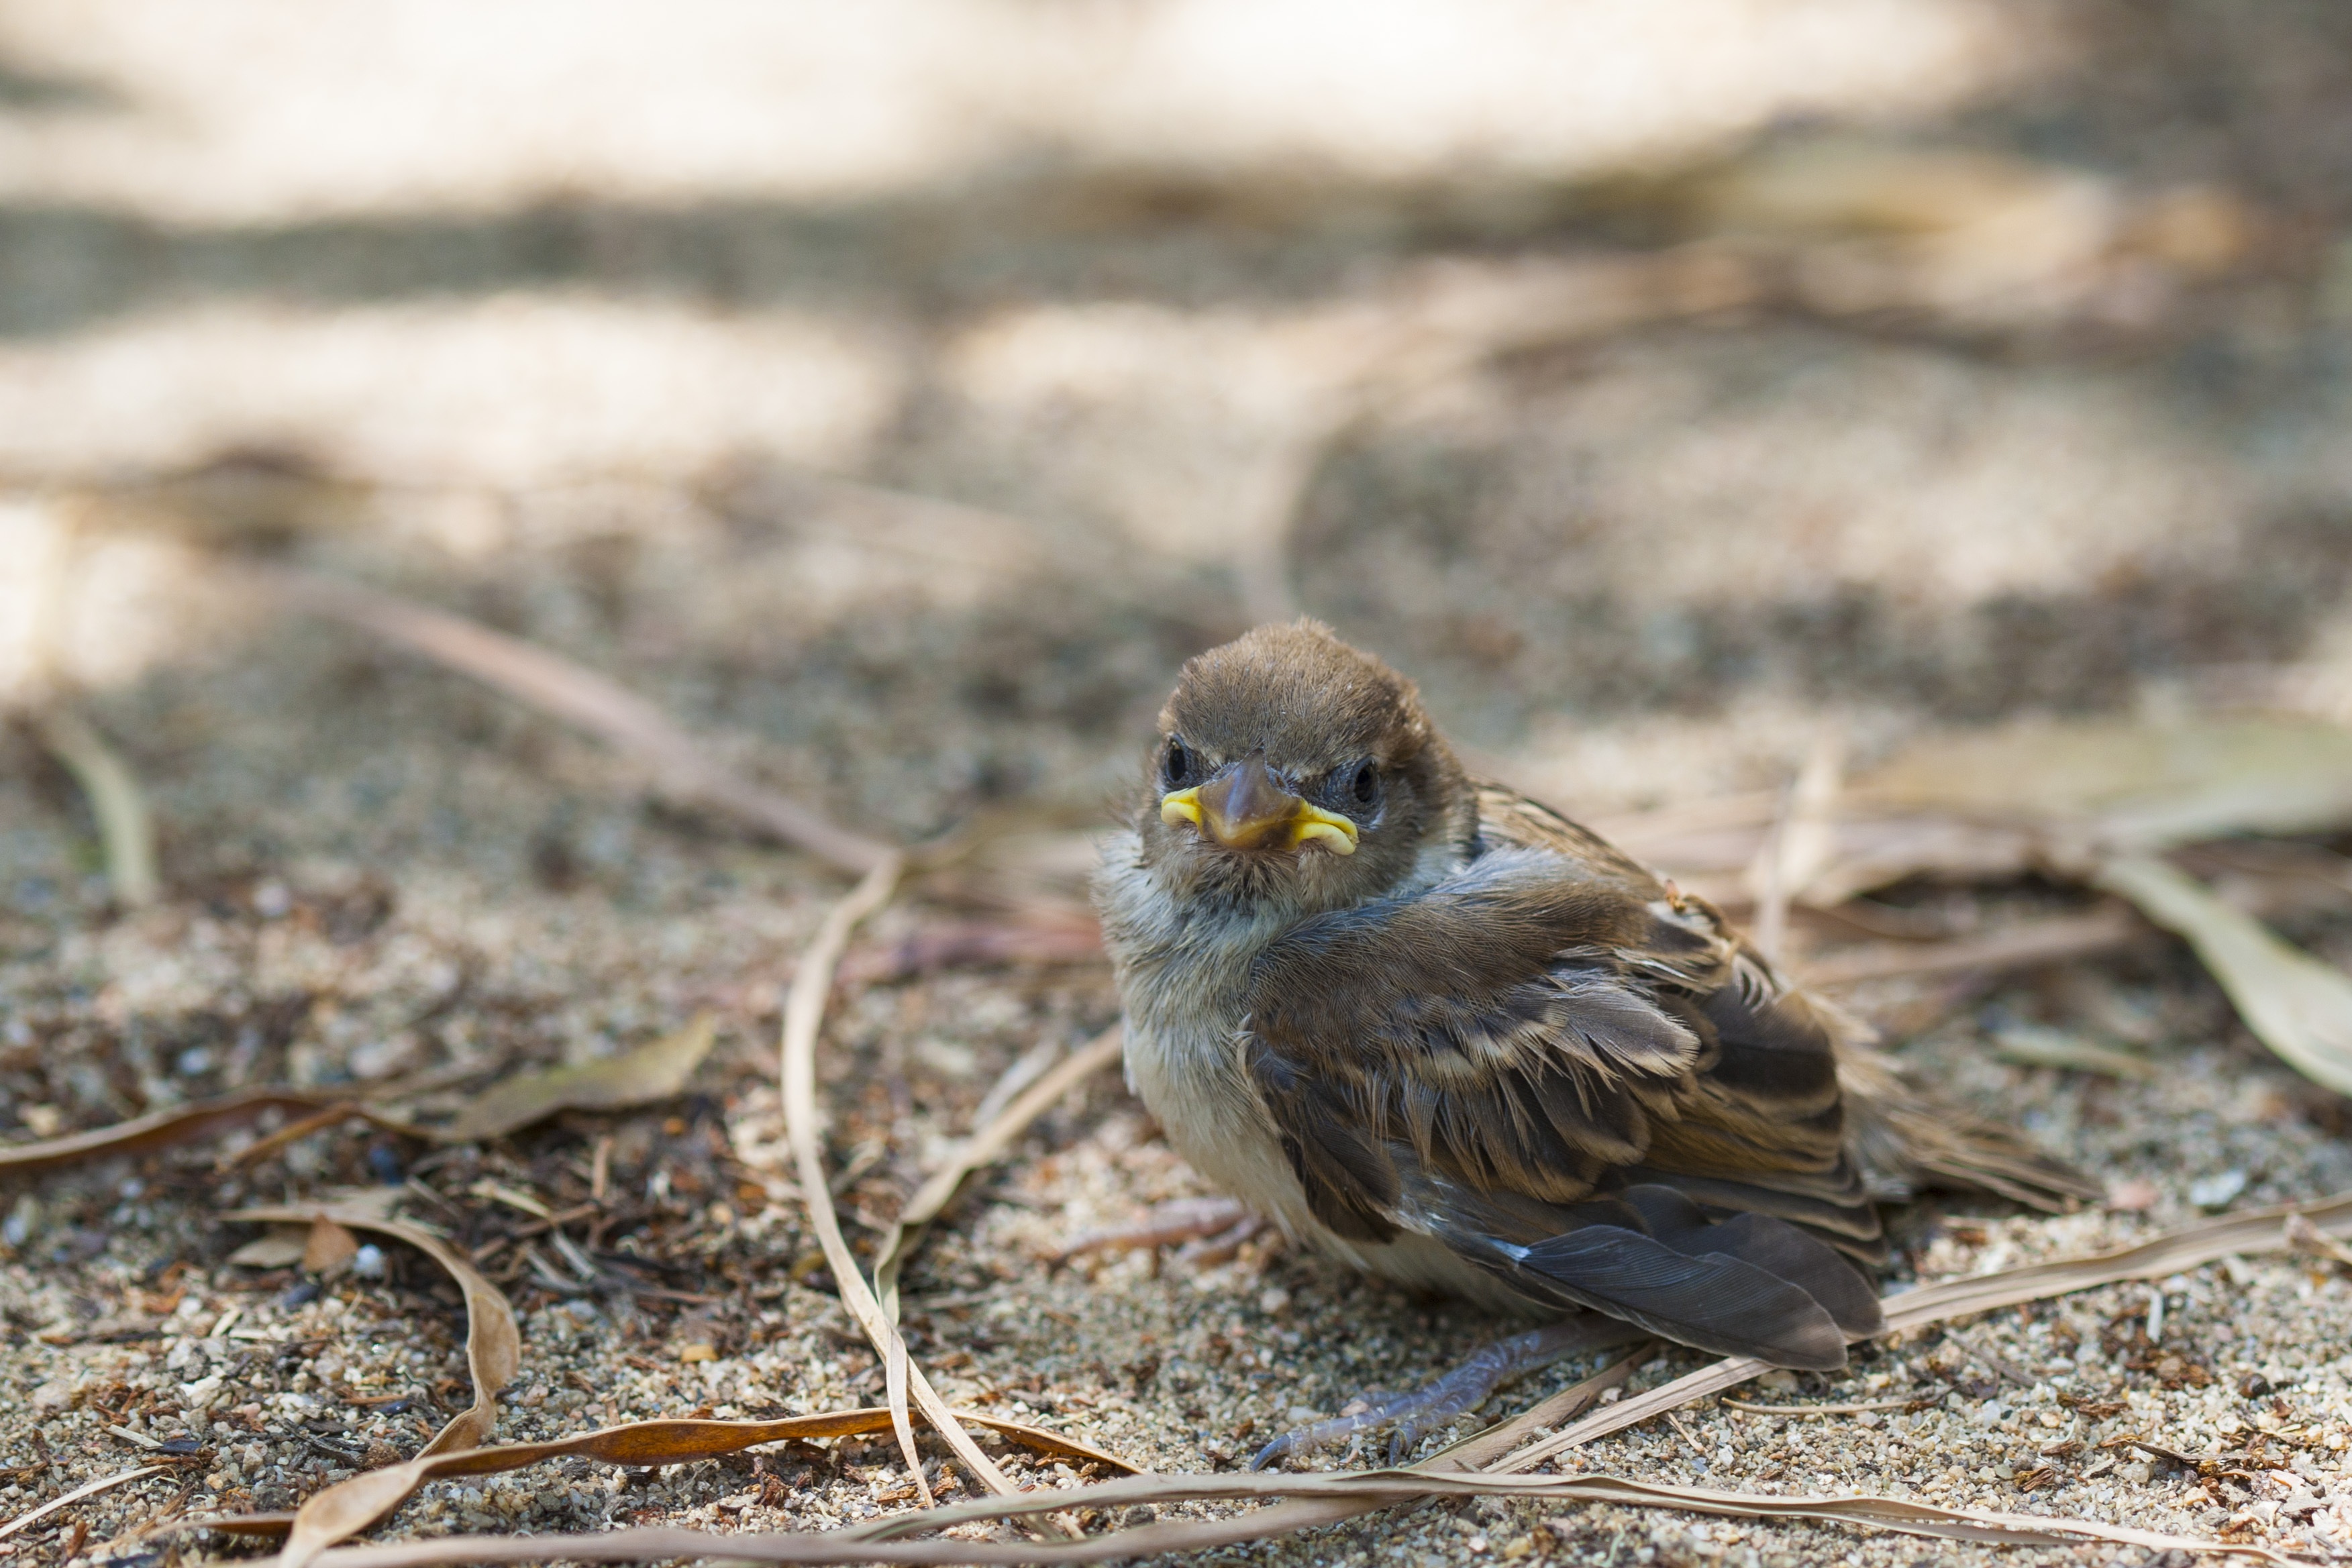
nature, branch, bird, puppy, wildlife, beak, small, fauna, lost, vertebrate, sparrow, finch, little bird, brambling, lark, house sparrow, old world flycatcher, perching bird, emberizidae, ortolan bunting, little sparrow